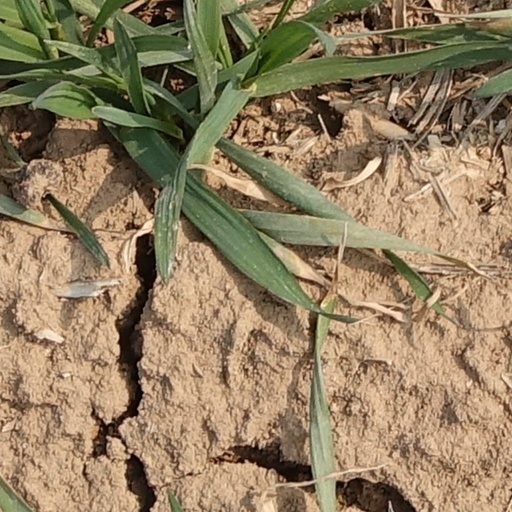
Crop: wheat